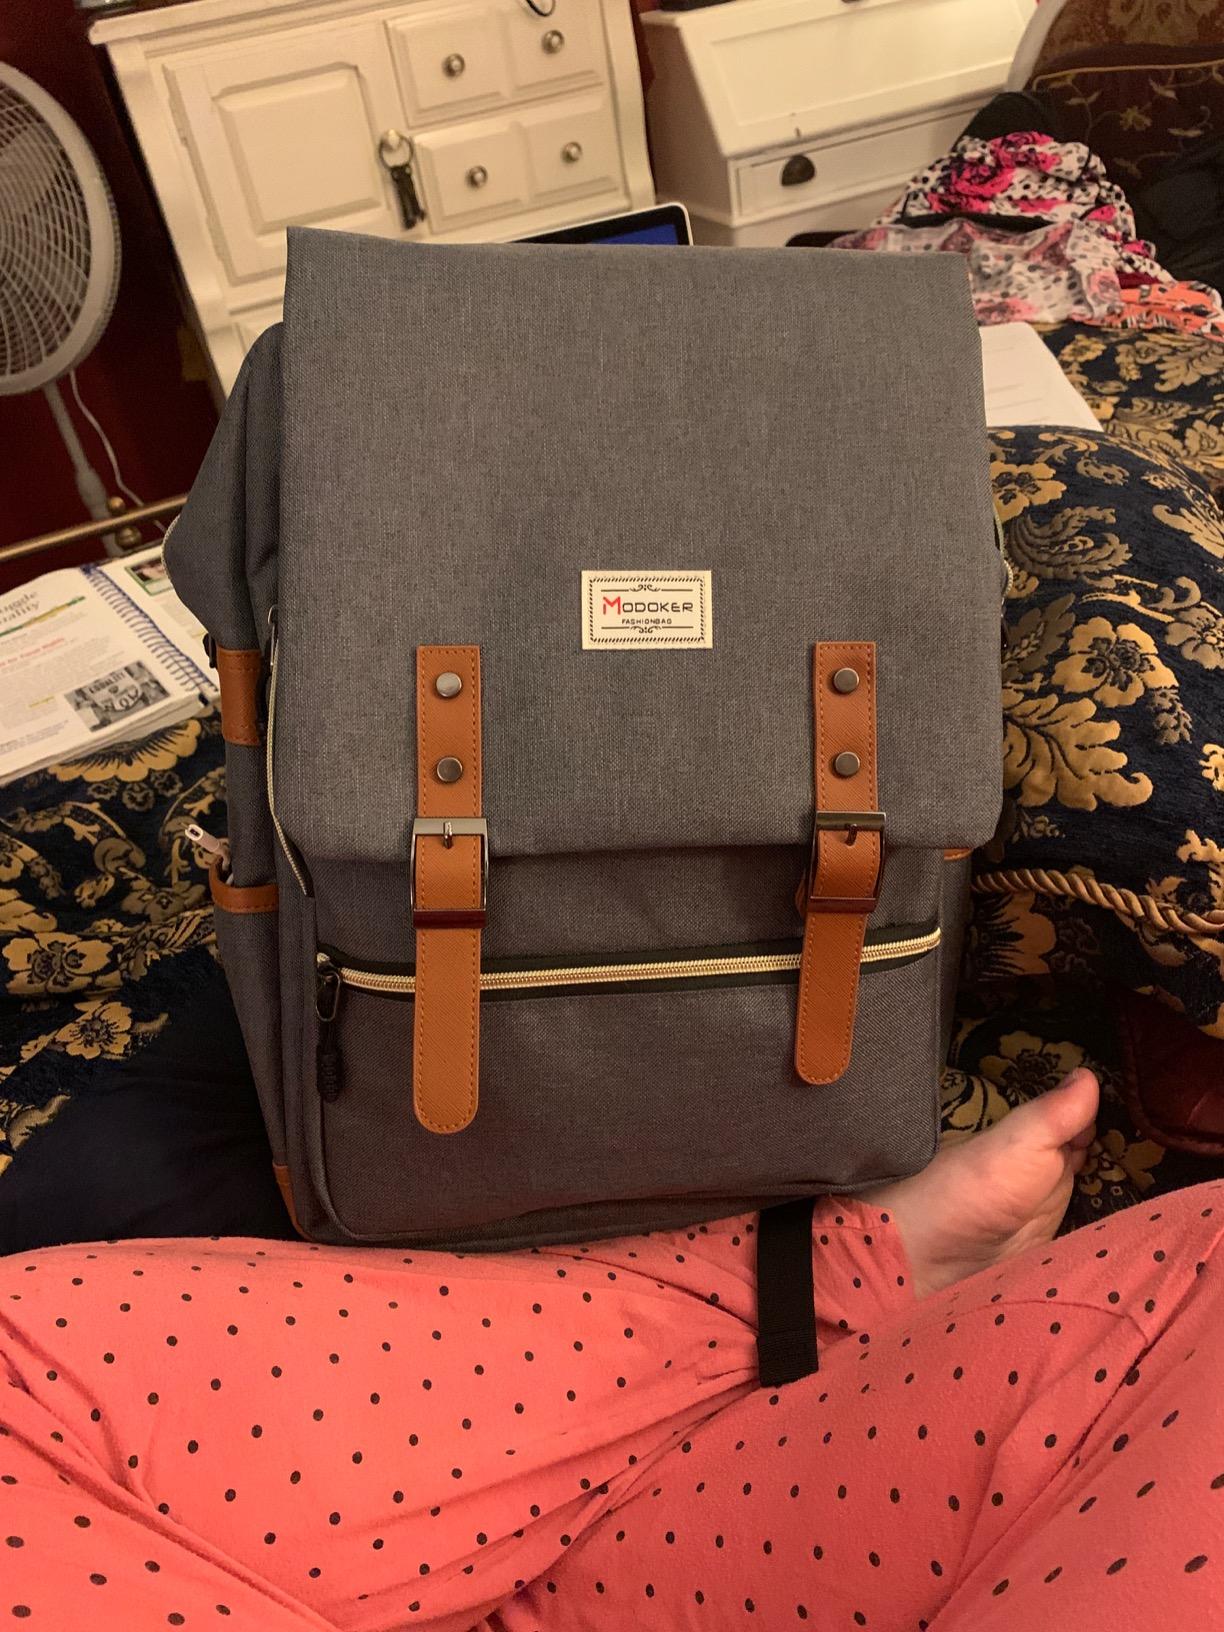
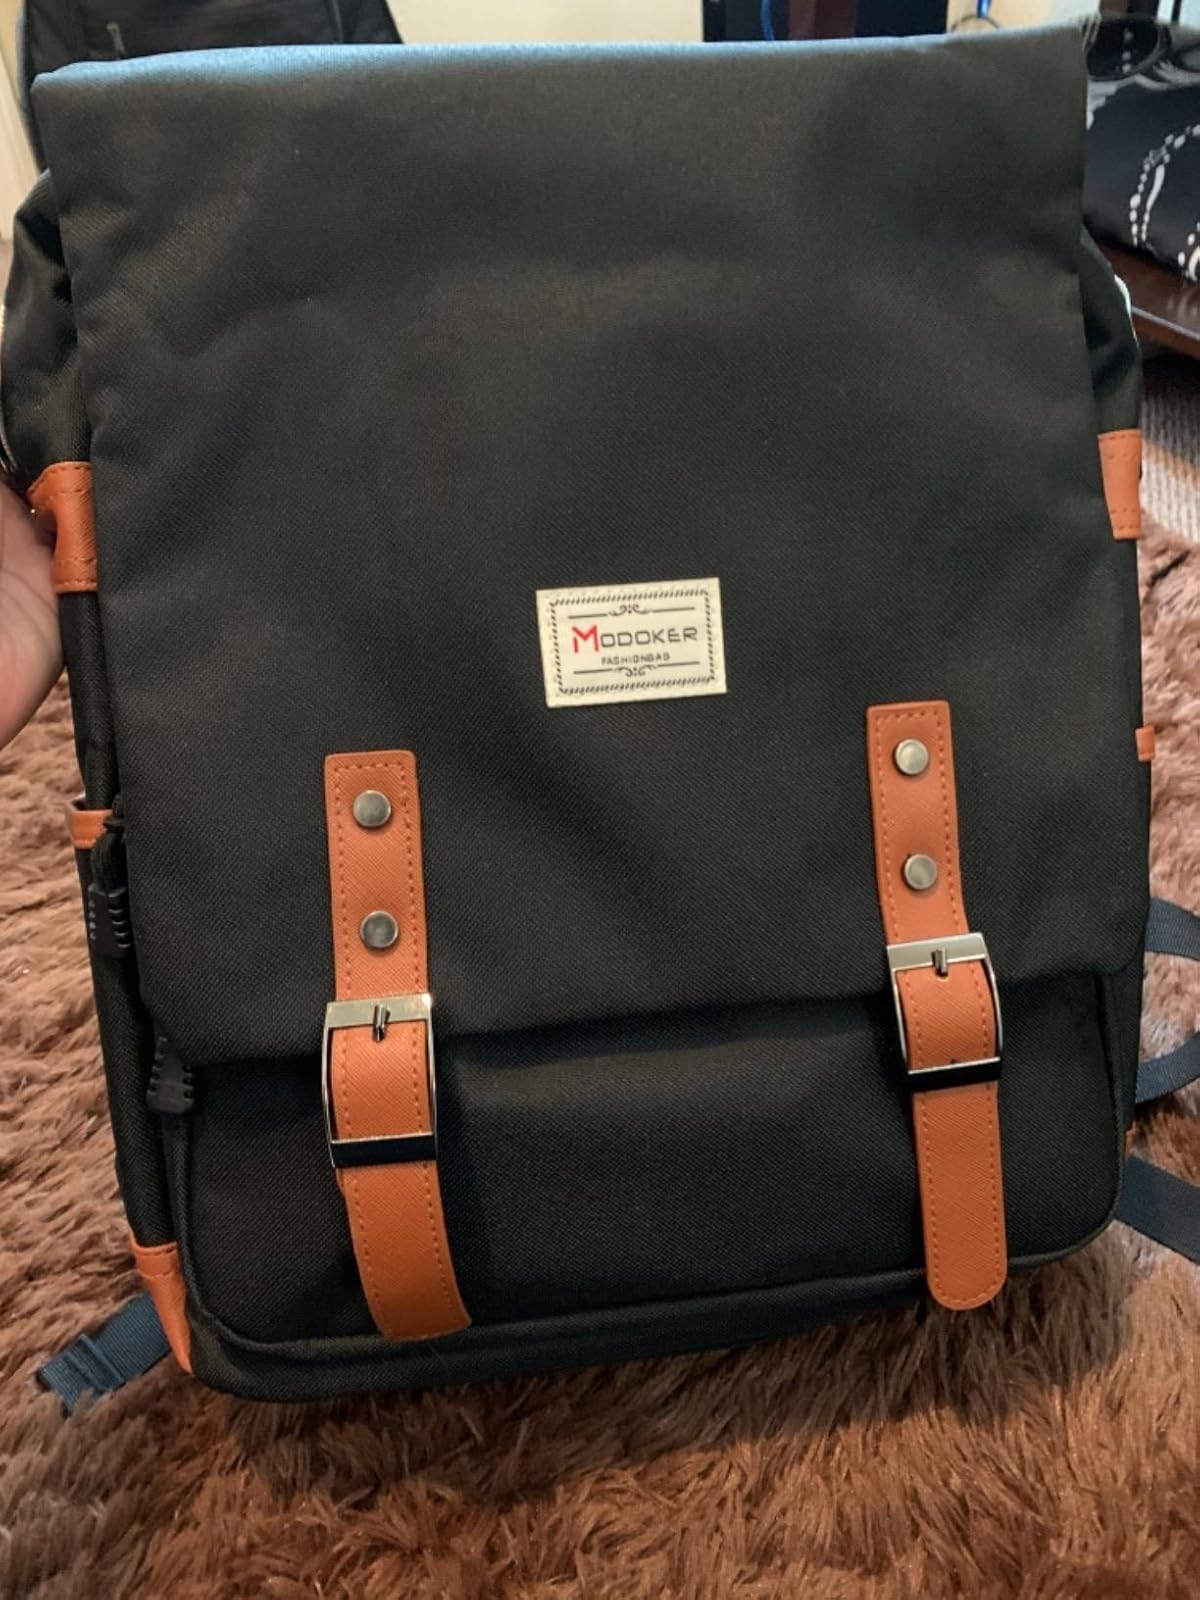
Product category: bag
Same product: no